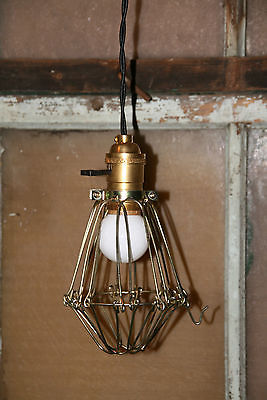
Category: lamp